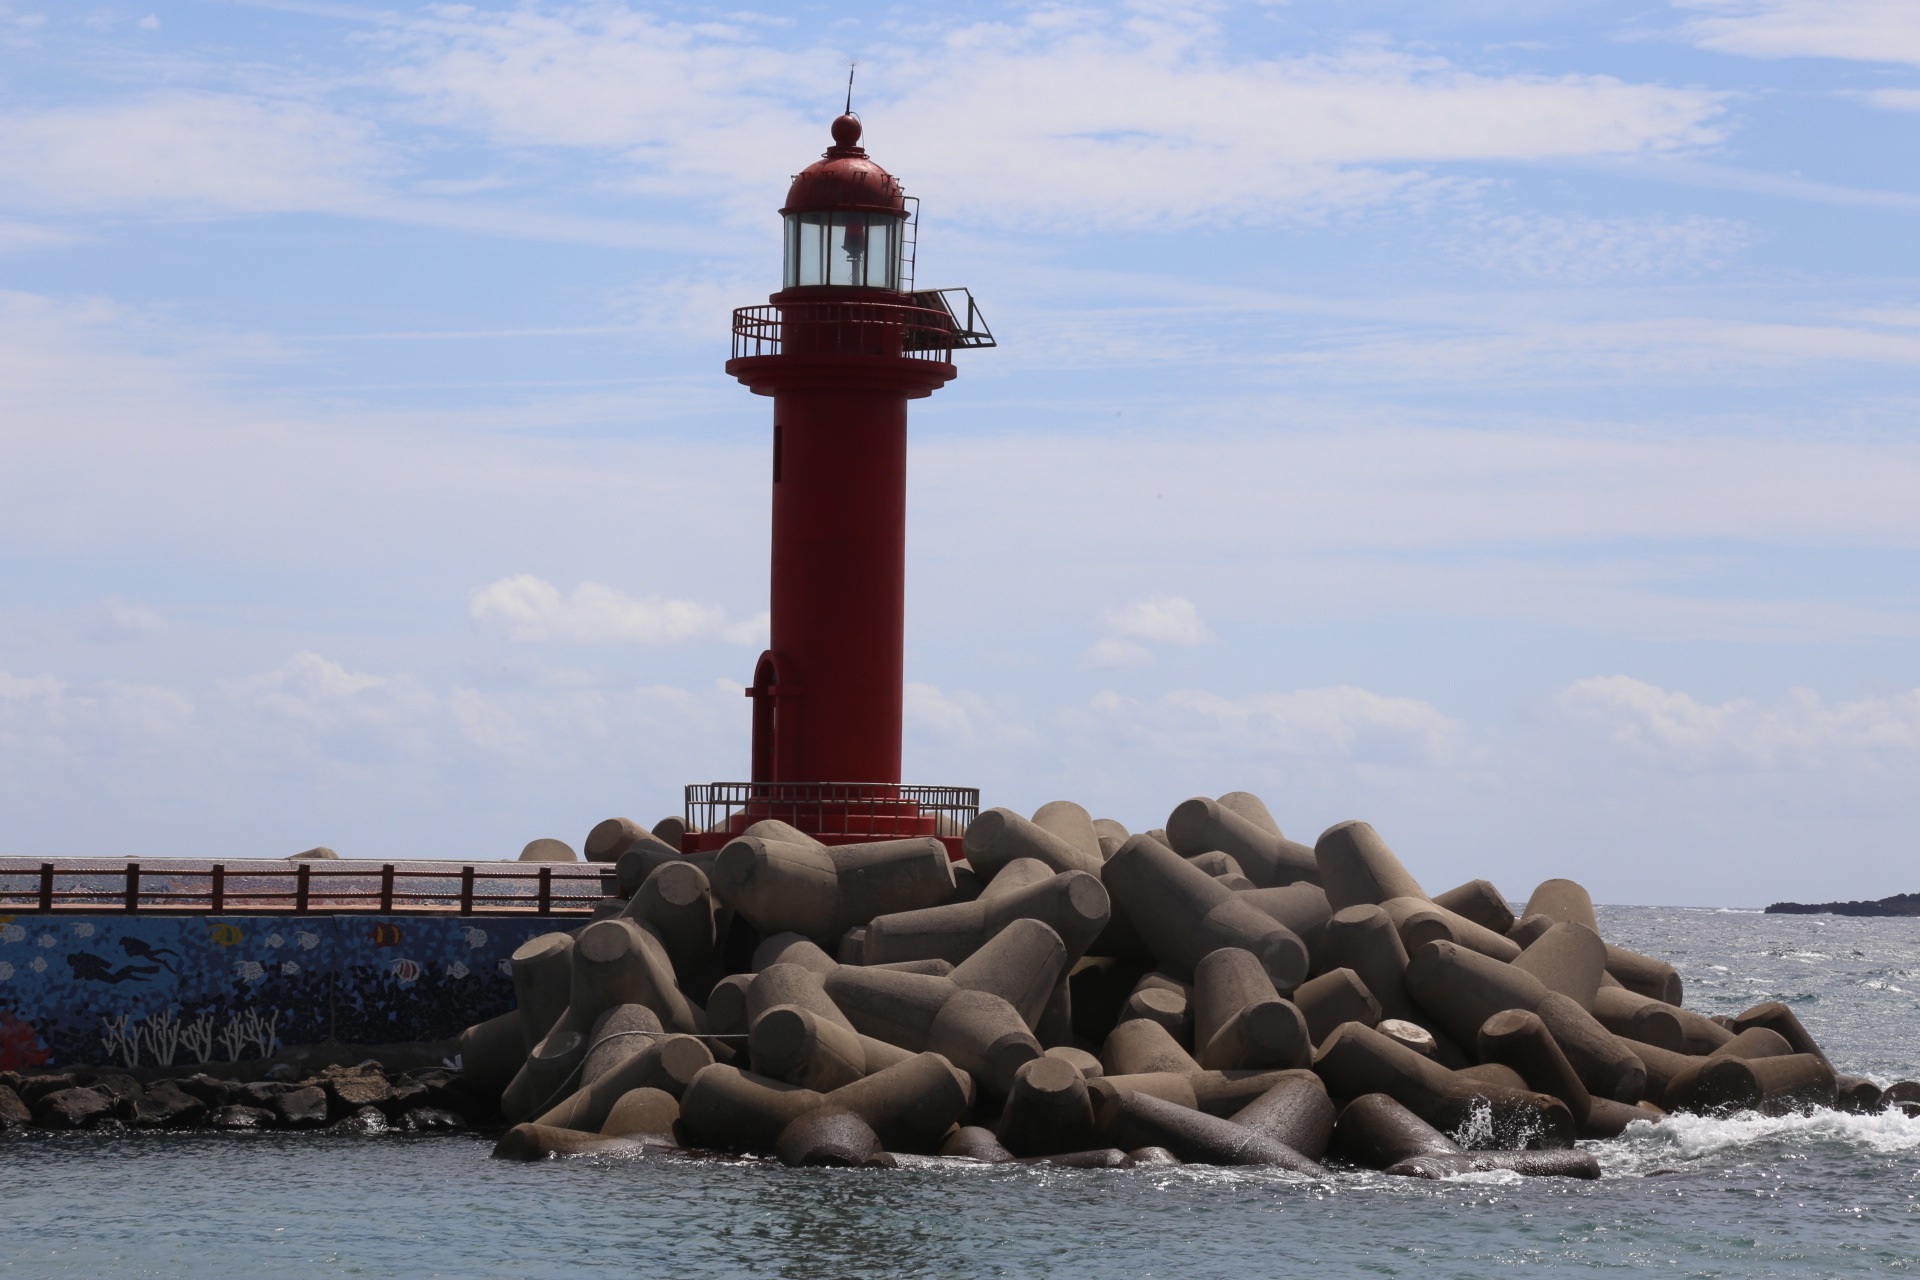
beach, sea, coast, ocean, lighthouse, shore, tower, bay, blue sky, breakwater, cape, jeju island, red lighthouse